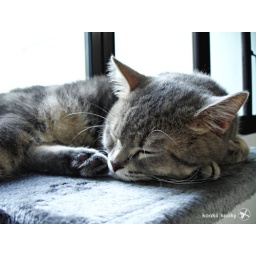
he looks like a dirty cat in this picture! eww...